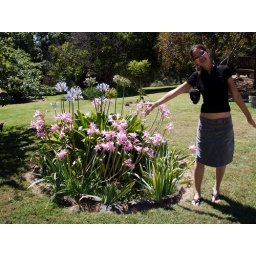
We got a kick out of these pink flowers called &amp;quot;Naked Ladies&amp;quot; featured around several vineyards.